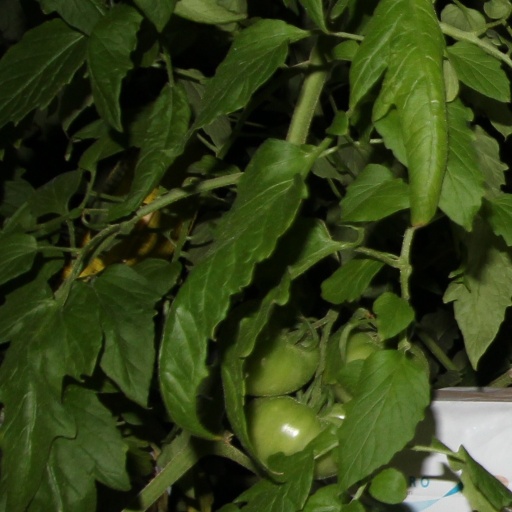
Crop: tomato